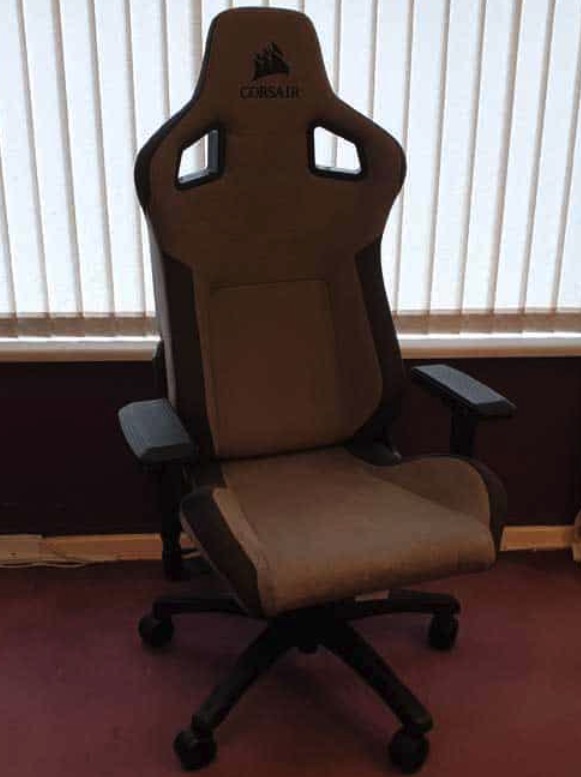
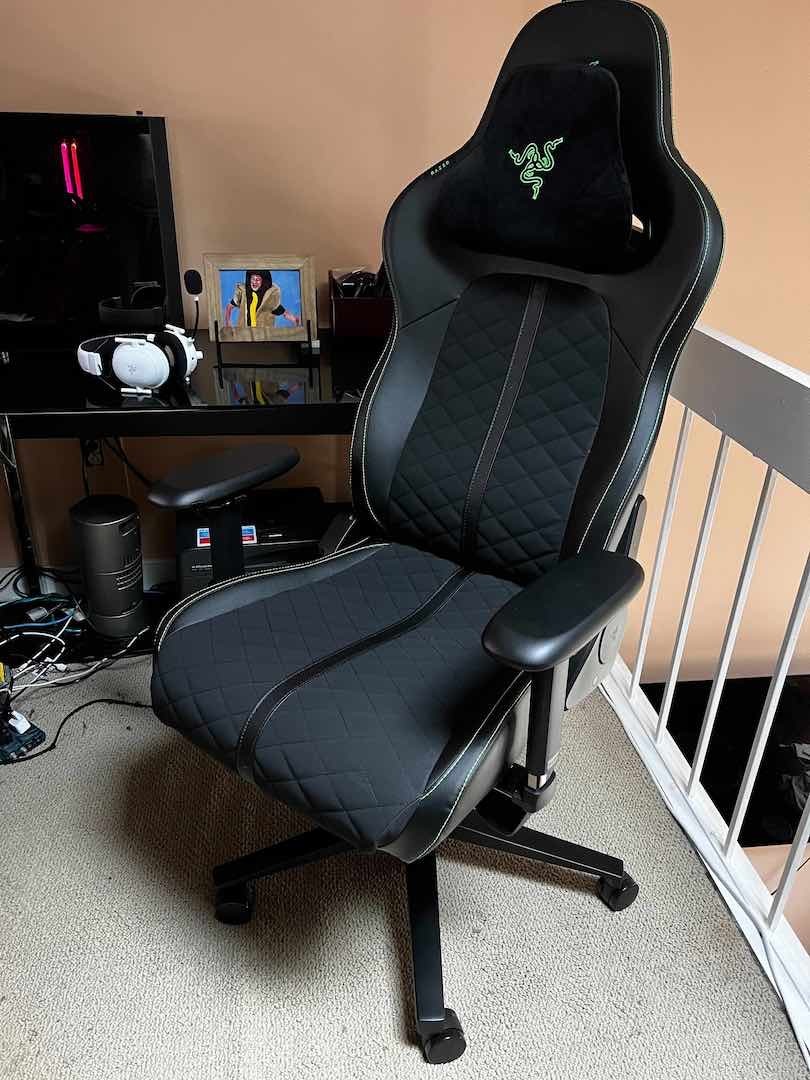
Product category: items_chair
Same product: no